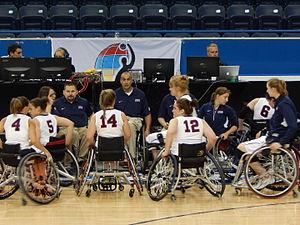
Le championnat du monde de basket-ball en fauteuil roulant 2014 est le championnat du monde féminin d'handibasket organisé par l'IWBF. La compétition a lieu au Canada en juin 2014, à Toronto. Les États-Unis remettent leur titre en jeu alors que la compétition passe à 12 nations participantes.